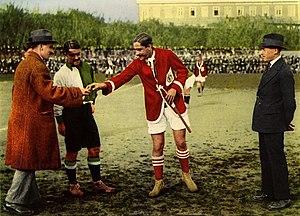
Le derby de Lisbonne oppose le Benfica Lisbonne et le Sporting Clube de Portugal, deux clubs basés dans la capitale du Portugal. L'opposition porte d'autres surnoms comme le Derby éternel ou Derby de la capitale. Le surnom de Clássico da Segunda Circular est également utilisée.